Radishchev

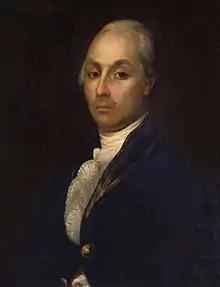
Alexander Radishchev, a Russian writer after whom the settlement was named

Radishchev is an urban locality (a work settlement) in Nizhneilimsky District of Irkutsk Oblast, Russia. Population: